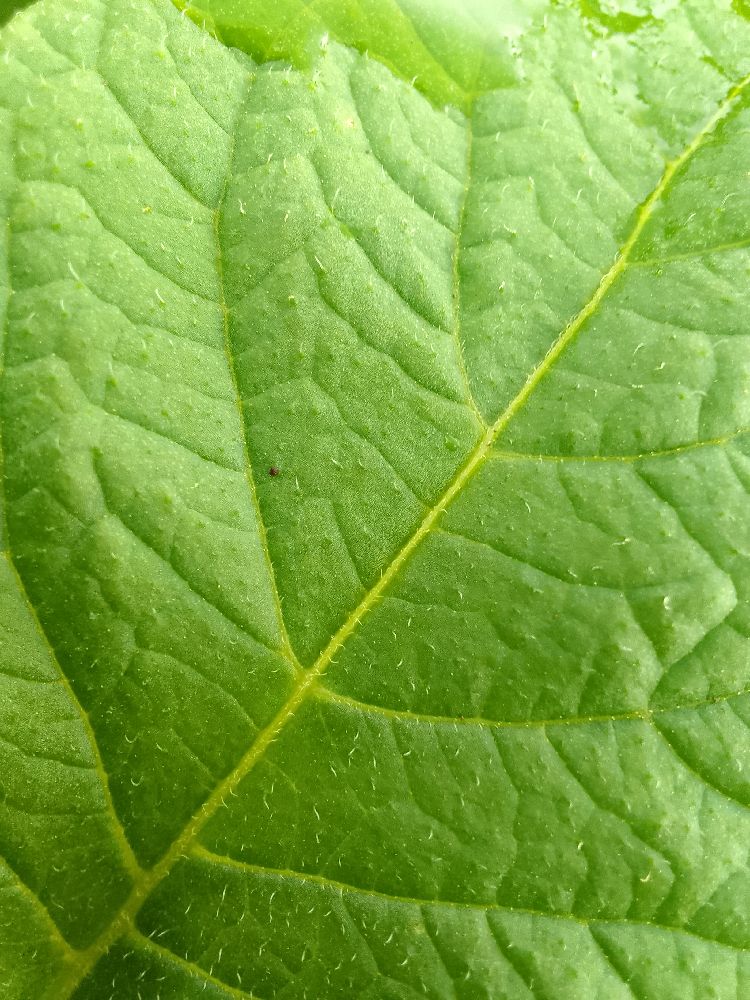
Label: Healthy